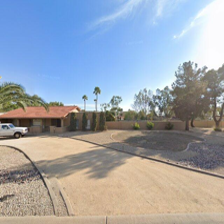
Label: streetView